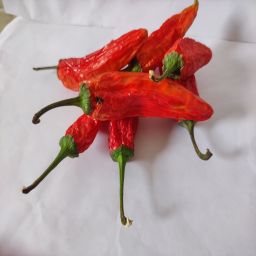
Crop: New Mexico Green Chile
Quality: Dried